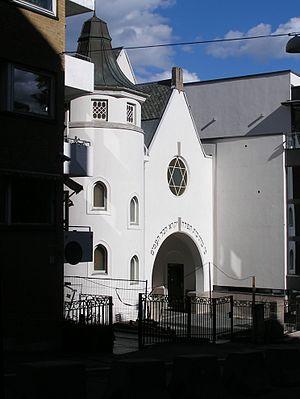
La constitution norvégienne a interdit aux Juifs de s'établir en Norvège jusqu'en 1851, quand ce bannissement fut levé sous l'impulsion du poète national norvégien Henrik Wergeland. Les Juifs qui s'établirent alors en Norvège et particulièrement à Oslo venaient principalement de Pologne et Lituanie. La première synagogue fut créée en 1892 et la synagogue actuelle construite en 1920.